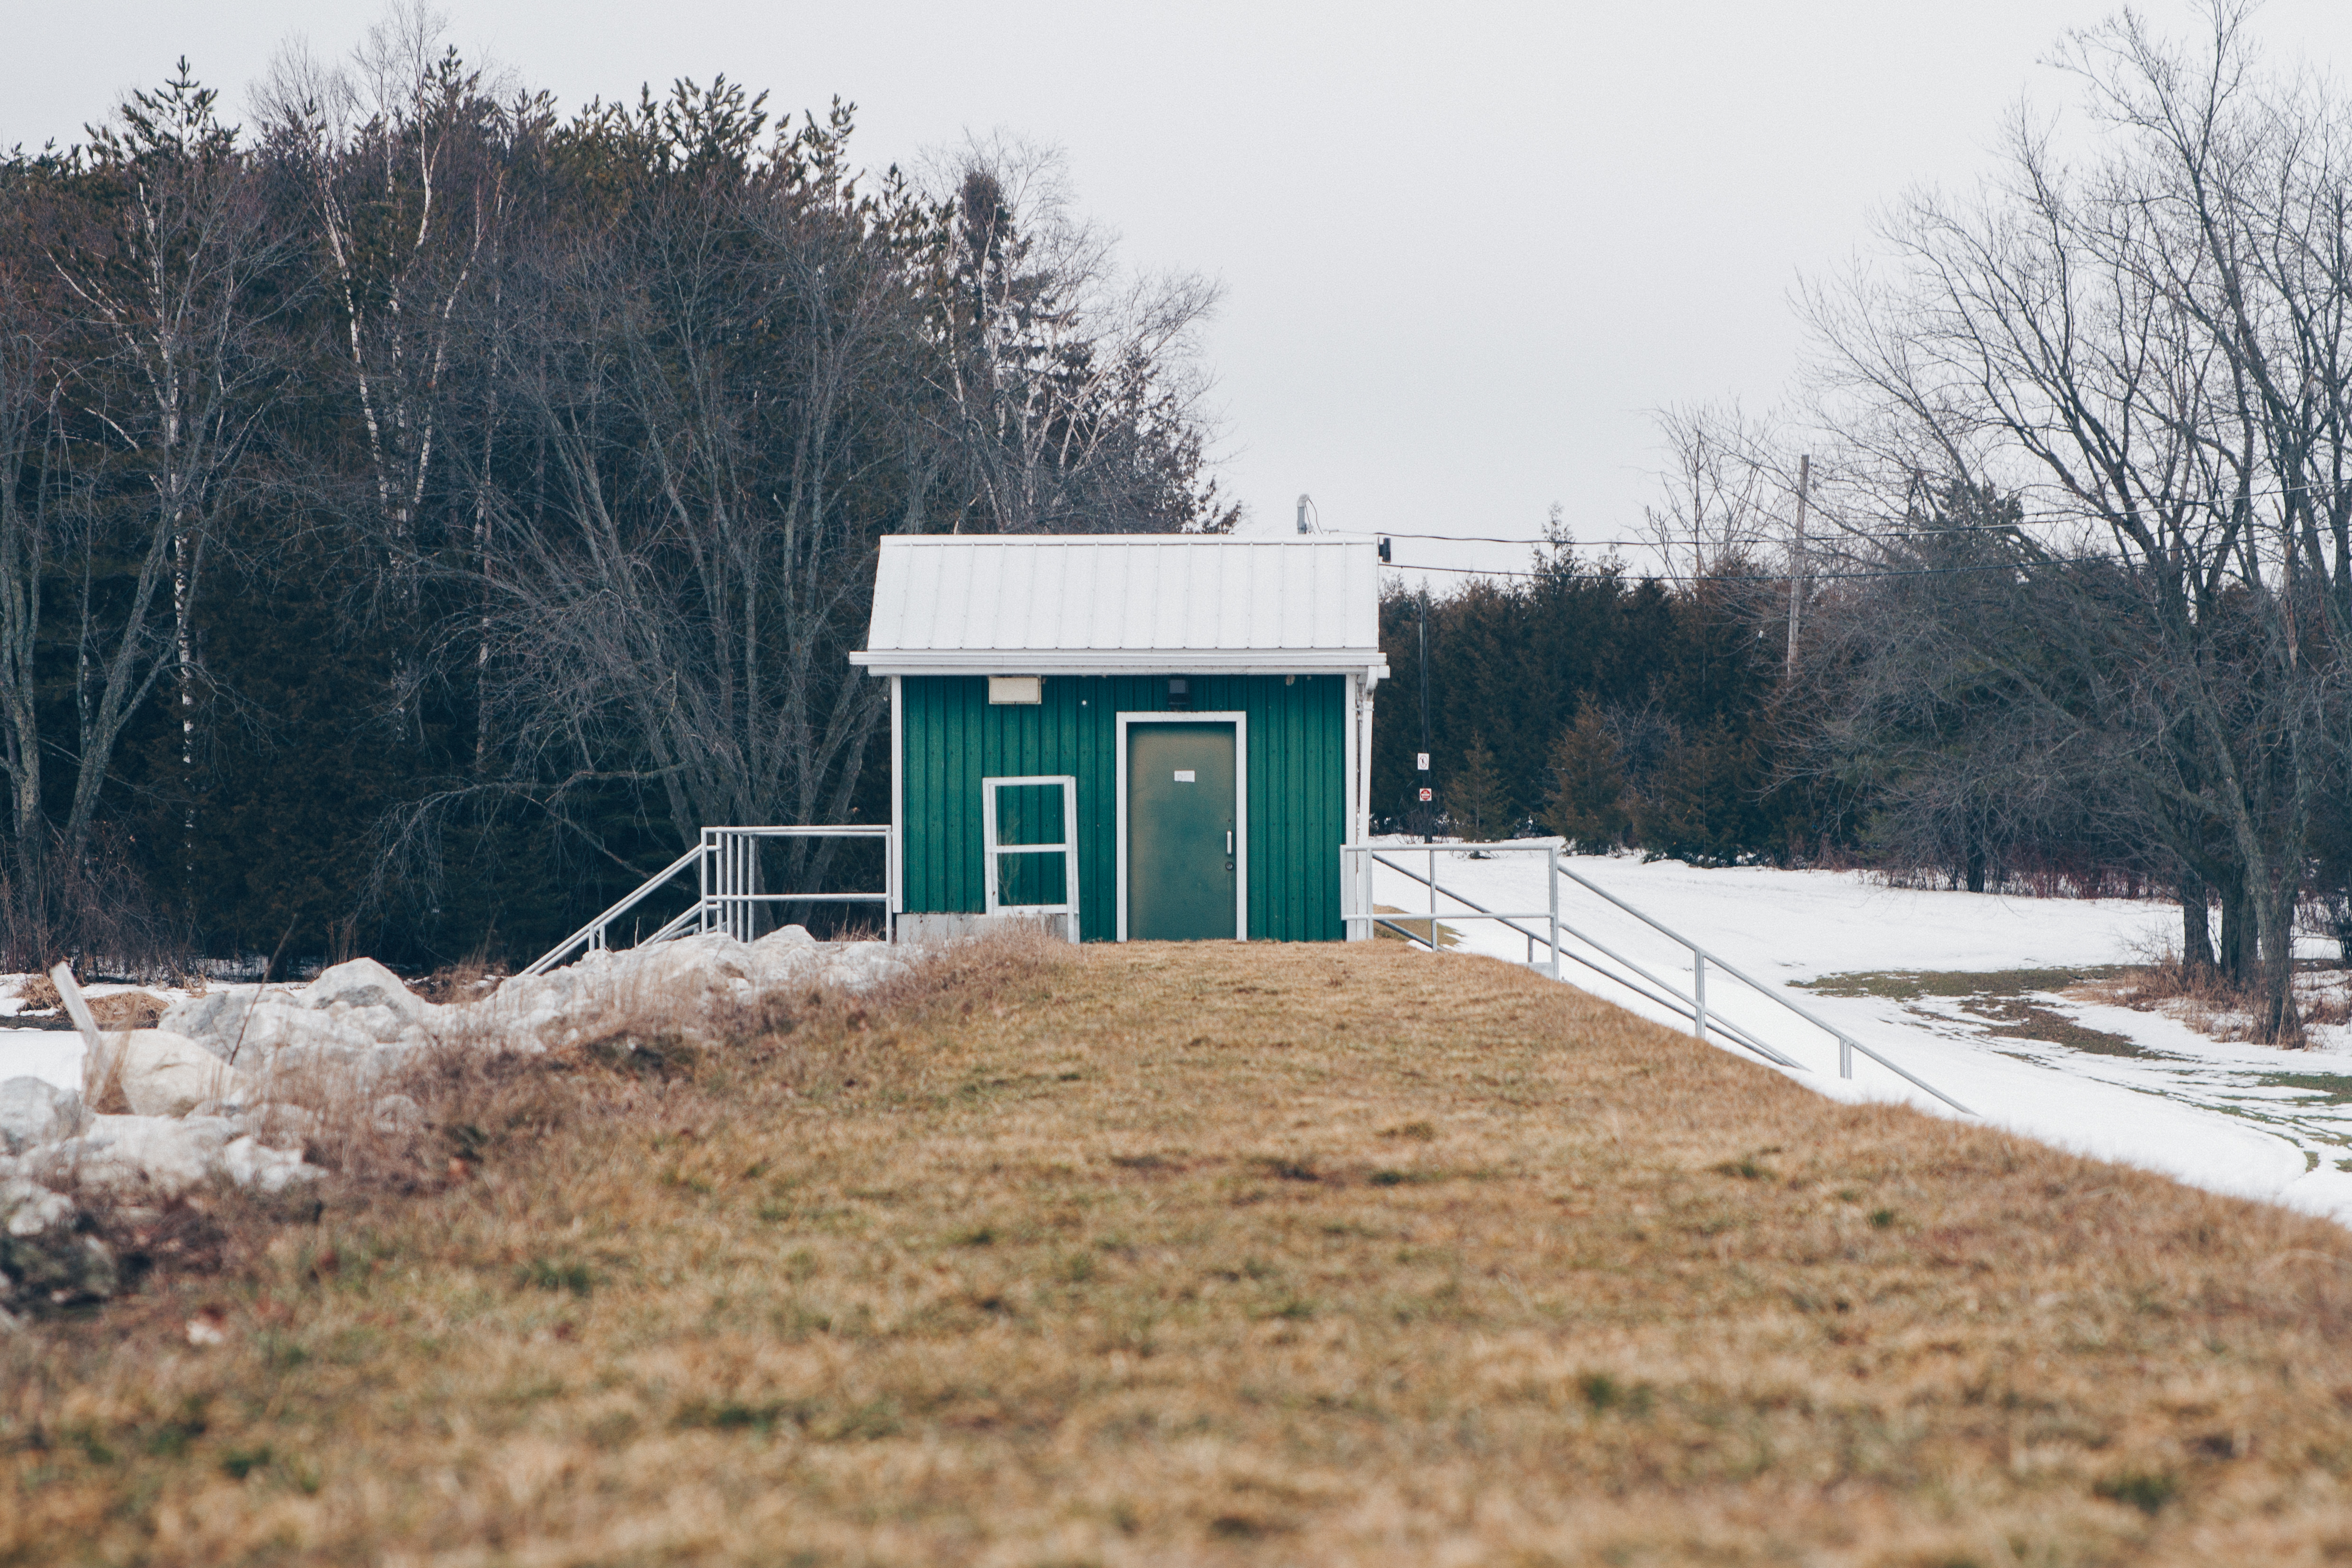
tree, grass, snow, winter, farm, house, building, barn, home, shed, hut, transport, shack, green, cottage, season, rural area, outdoor structure